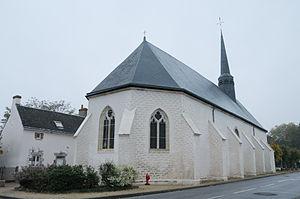
Église Saint-Remi, Chanteau, Loiret, France
Chanteau est une commune française située dans le département du Loiret en région Centre-Val de Loire.